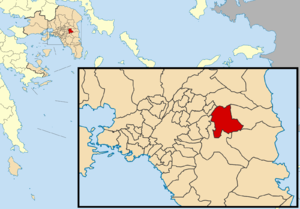
La Grèce est organisée depuis le 1ᵉʳ janvier 2011 en 13 régions et 325 dèmes.